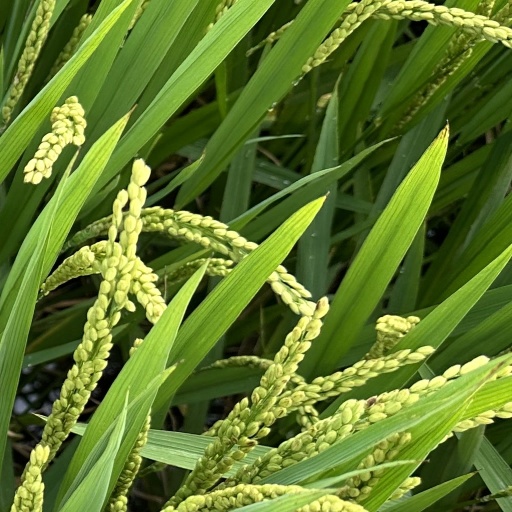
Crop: rice